Tatara (furnace)

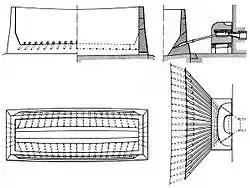
Engineering drawing of a Japanese Tatara-furnace

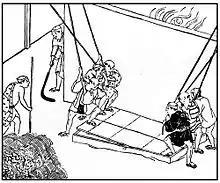
Working the bellows of a Tatara.

The term 'tatara' first appeared in "Kojiki" compiled in 712 as "Hototarara Isusukihime no Mikoto" (富登多々良伊須々岐比売命) and in "Nihonshoki" compiled in 720 as "Himetatara Isuzuhime no Mikoto" (姫蹈鞴五十鈴姫命), and these words represent Shinto "kami". Historically, several "kanji" characters have been used to express the term 'tatara,' and in ancient times, '蹈鞴', which represents a fan, was used, and as time went by, '鑪', which represents the whole steel works, and '高殿', which represents the buildings of steel works, were also used. Today, the term 'tatara' is applied to steelmaking technology using ironsand, which flourished from ancient times to the Edo period.